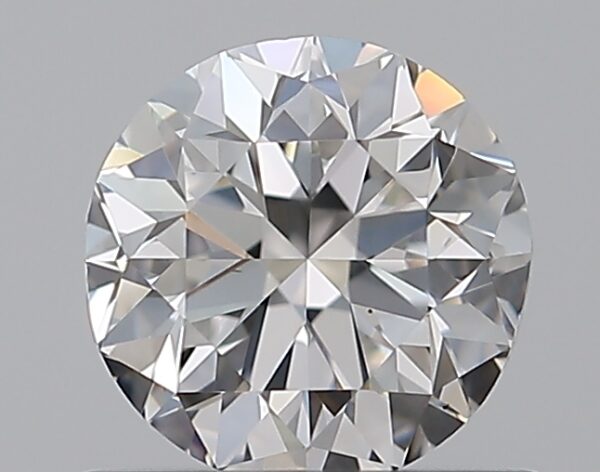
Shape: round
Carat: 0.8
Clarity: VS1
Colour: F
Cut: VG
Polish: EX
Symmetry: GD
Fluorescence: N
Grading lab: GIA
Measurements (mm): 5.73 x 5.79 x 3.75